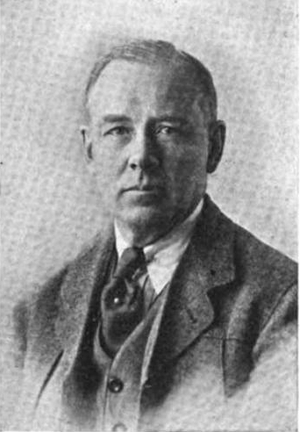
Thomas William Lamont, Jr. est un banquier américain.